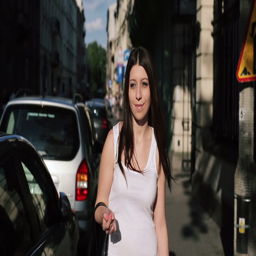
happy young woman walking in the city